Enkhuizen

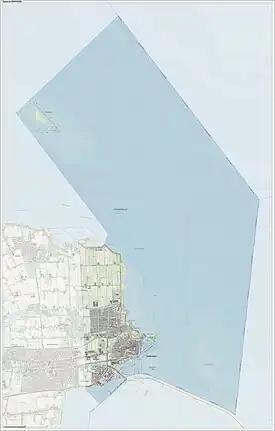
"Map of Enkhuizen, June 2015"

Enkhuizen is located in the eastern part of the North Holland peninsula, along the northern shore of the Markermeer and near the IJsselmeer. The town forms part of the historical region of West Friesland, which is characterised by low-lying polder landscapes reclaimed from the sea. Apart from the elevated dykes and the historical fortifications, most of the area lies at or below sea level. These dykes protect the built-up area and the surrounding agricultural land from flooding.